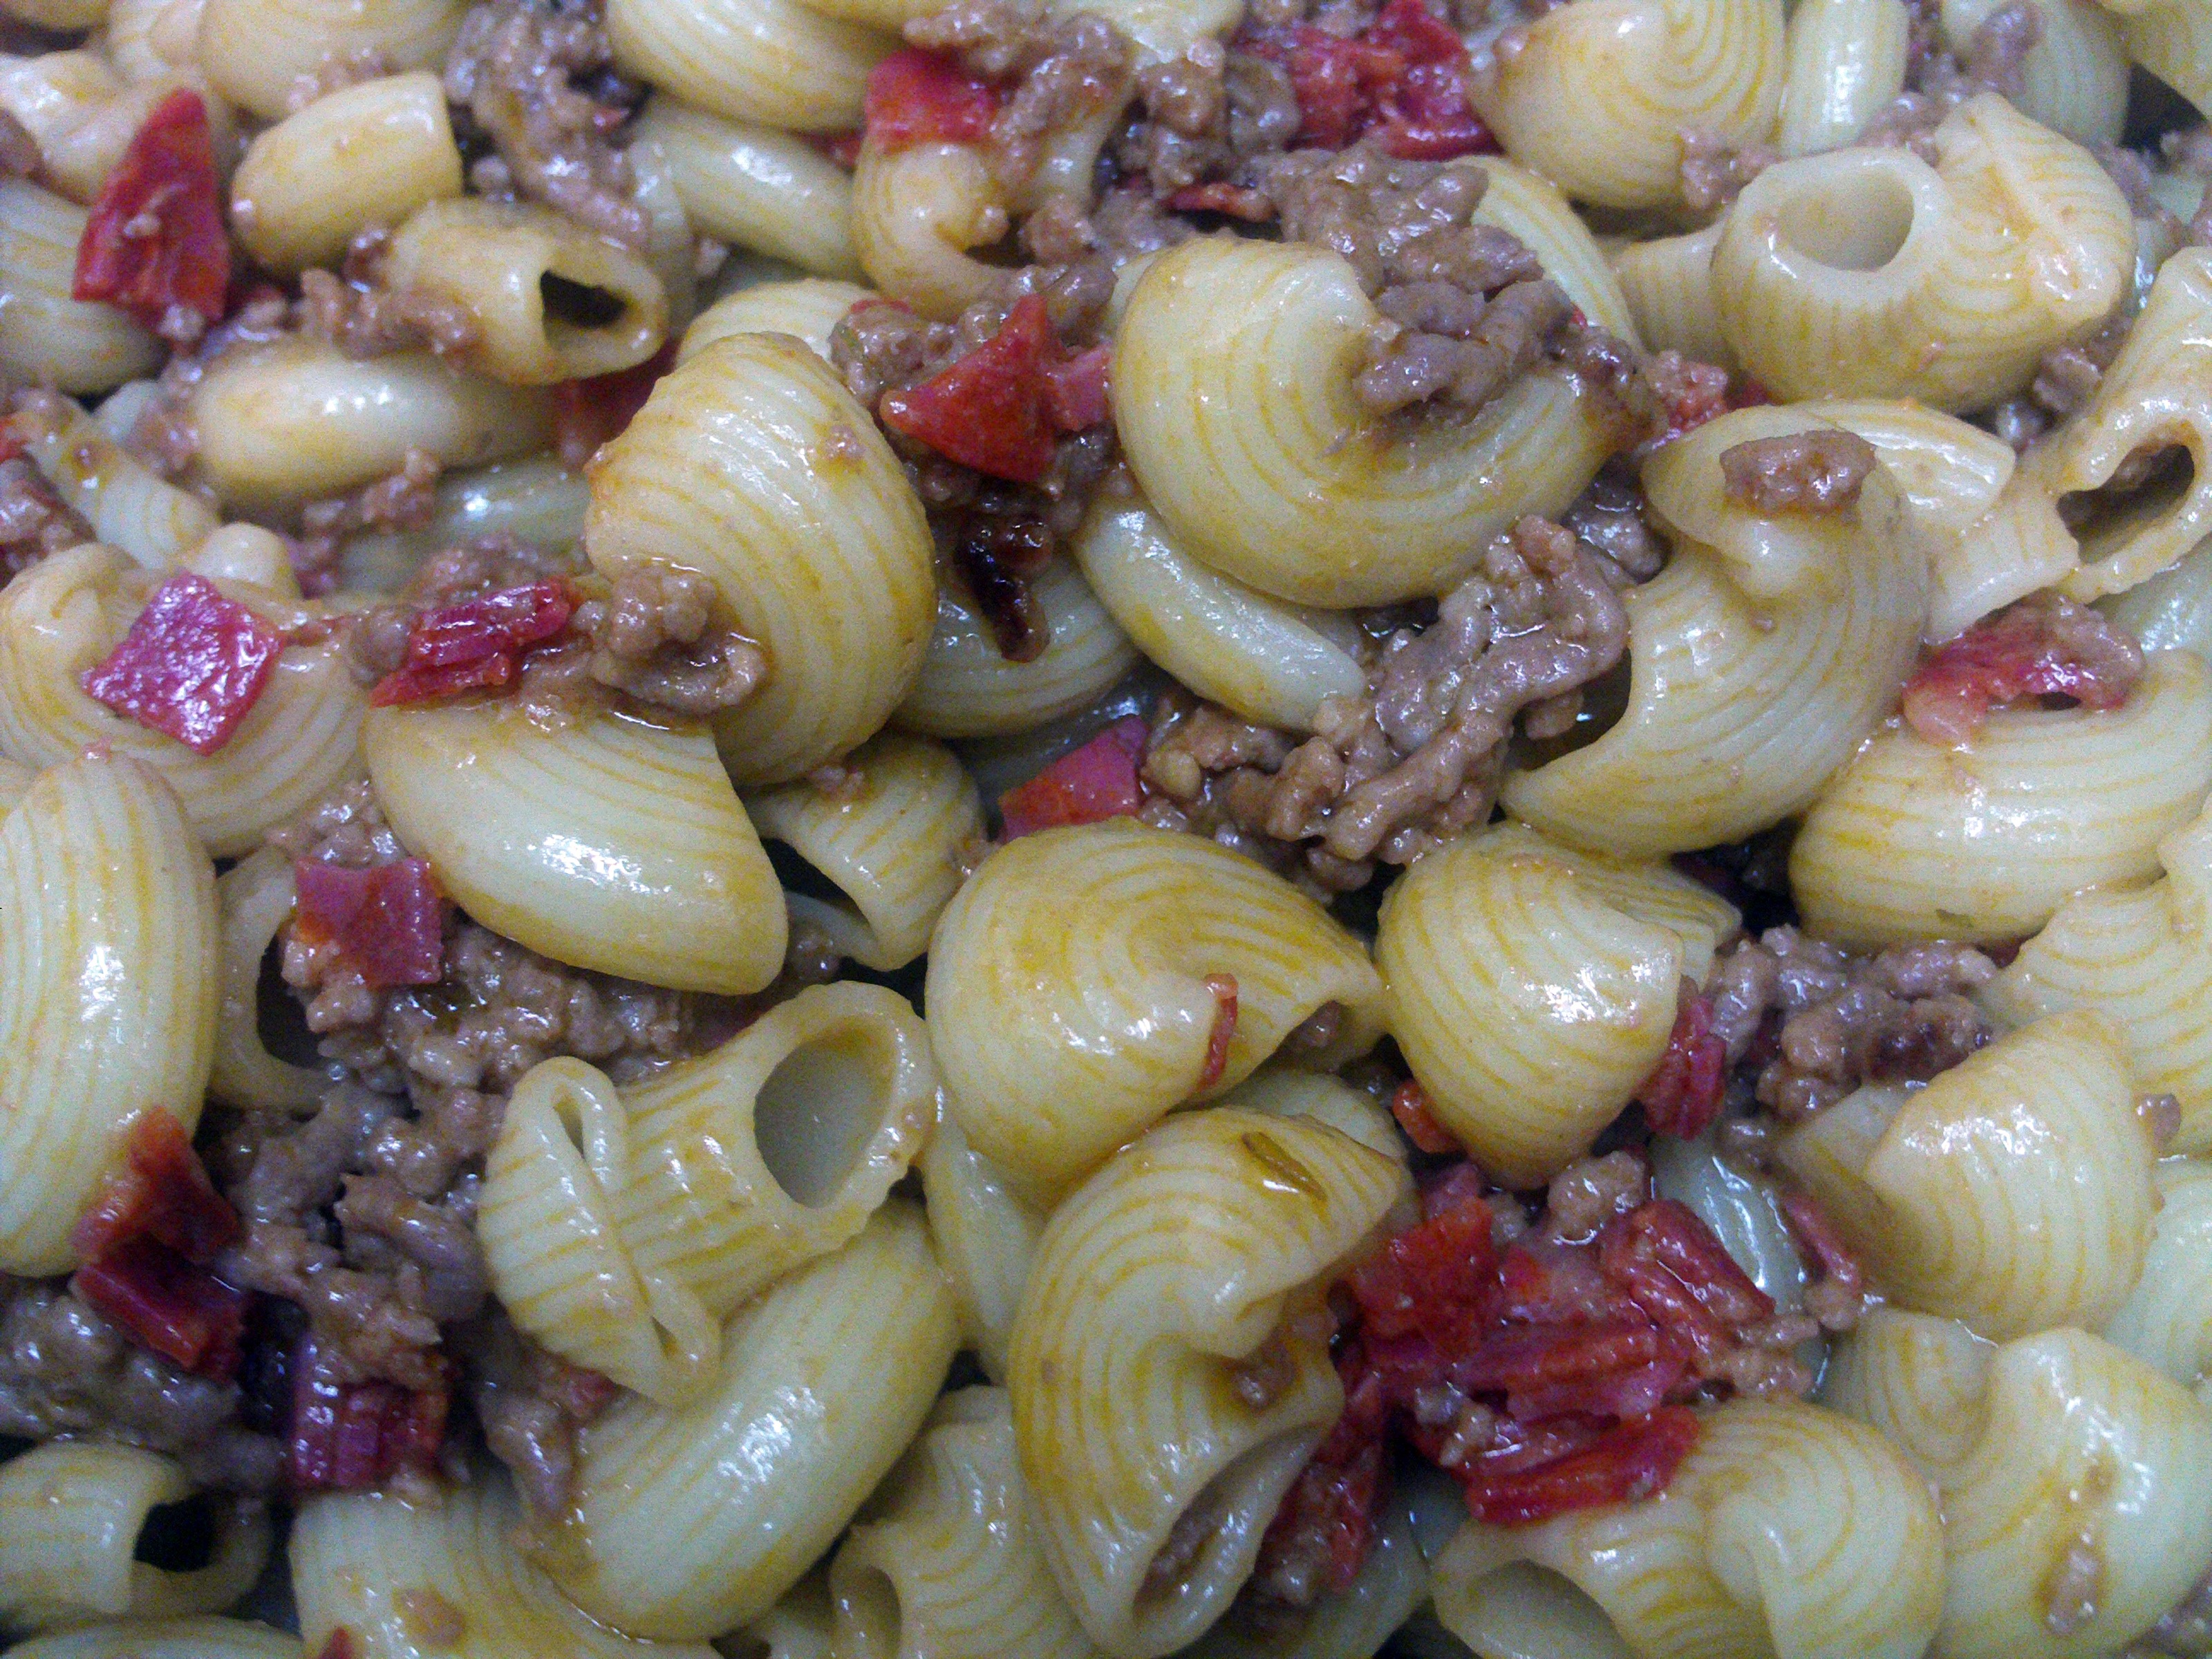
dish, food, produce, vegetable, cuisine, pasta, power, spaghetti, italian food, elbows, carbonara, european food, conchiglie